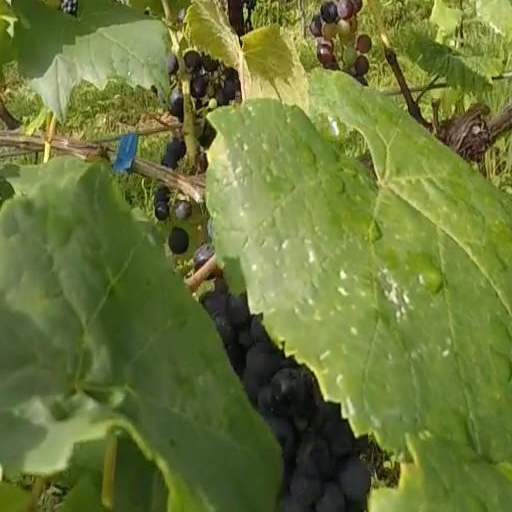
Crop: grape